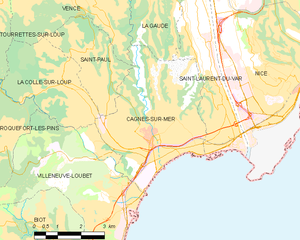
Carte des communes françaises: Cagnes-sur-Mer